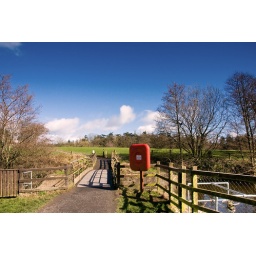
Small bridge over the water overflow for the lake.